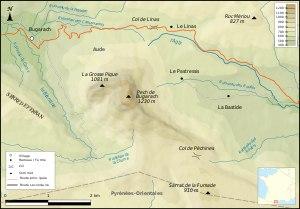
Le Pech de Bugarach ou pic de Bugarach est un pic des Pyrénées françaises situé dans l'Aude, en région Occitanie.